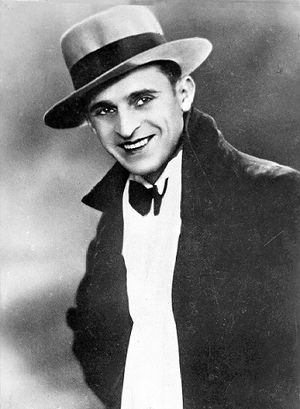
Pjotr Lesjtjenko
Pjotr Konstantinovitj Lesjtjenko var en russisk/sovjetisk sanger, der blev betragtet som kongen af russisk tango.